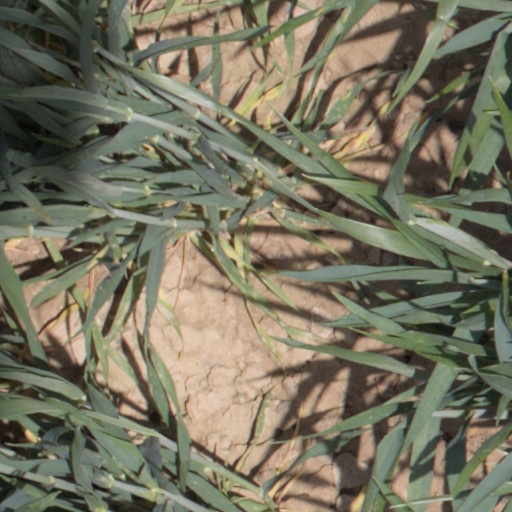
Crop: wheat